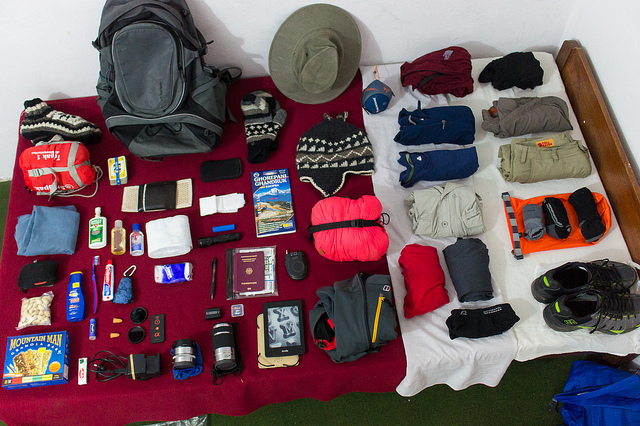
user: Given an image and a question. Answer the question in a short answer. Question: What brand of backpack is being used? Short Answer:
assistant: jansport